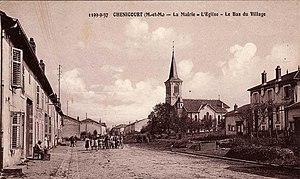
Chenicourt est une commune française située dans le département de Meurthe-et-Moselle en région Grand Est.